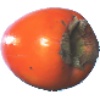
Label: kaki